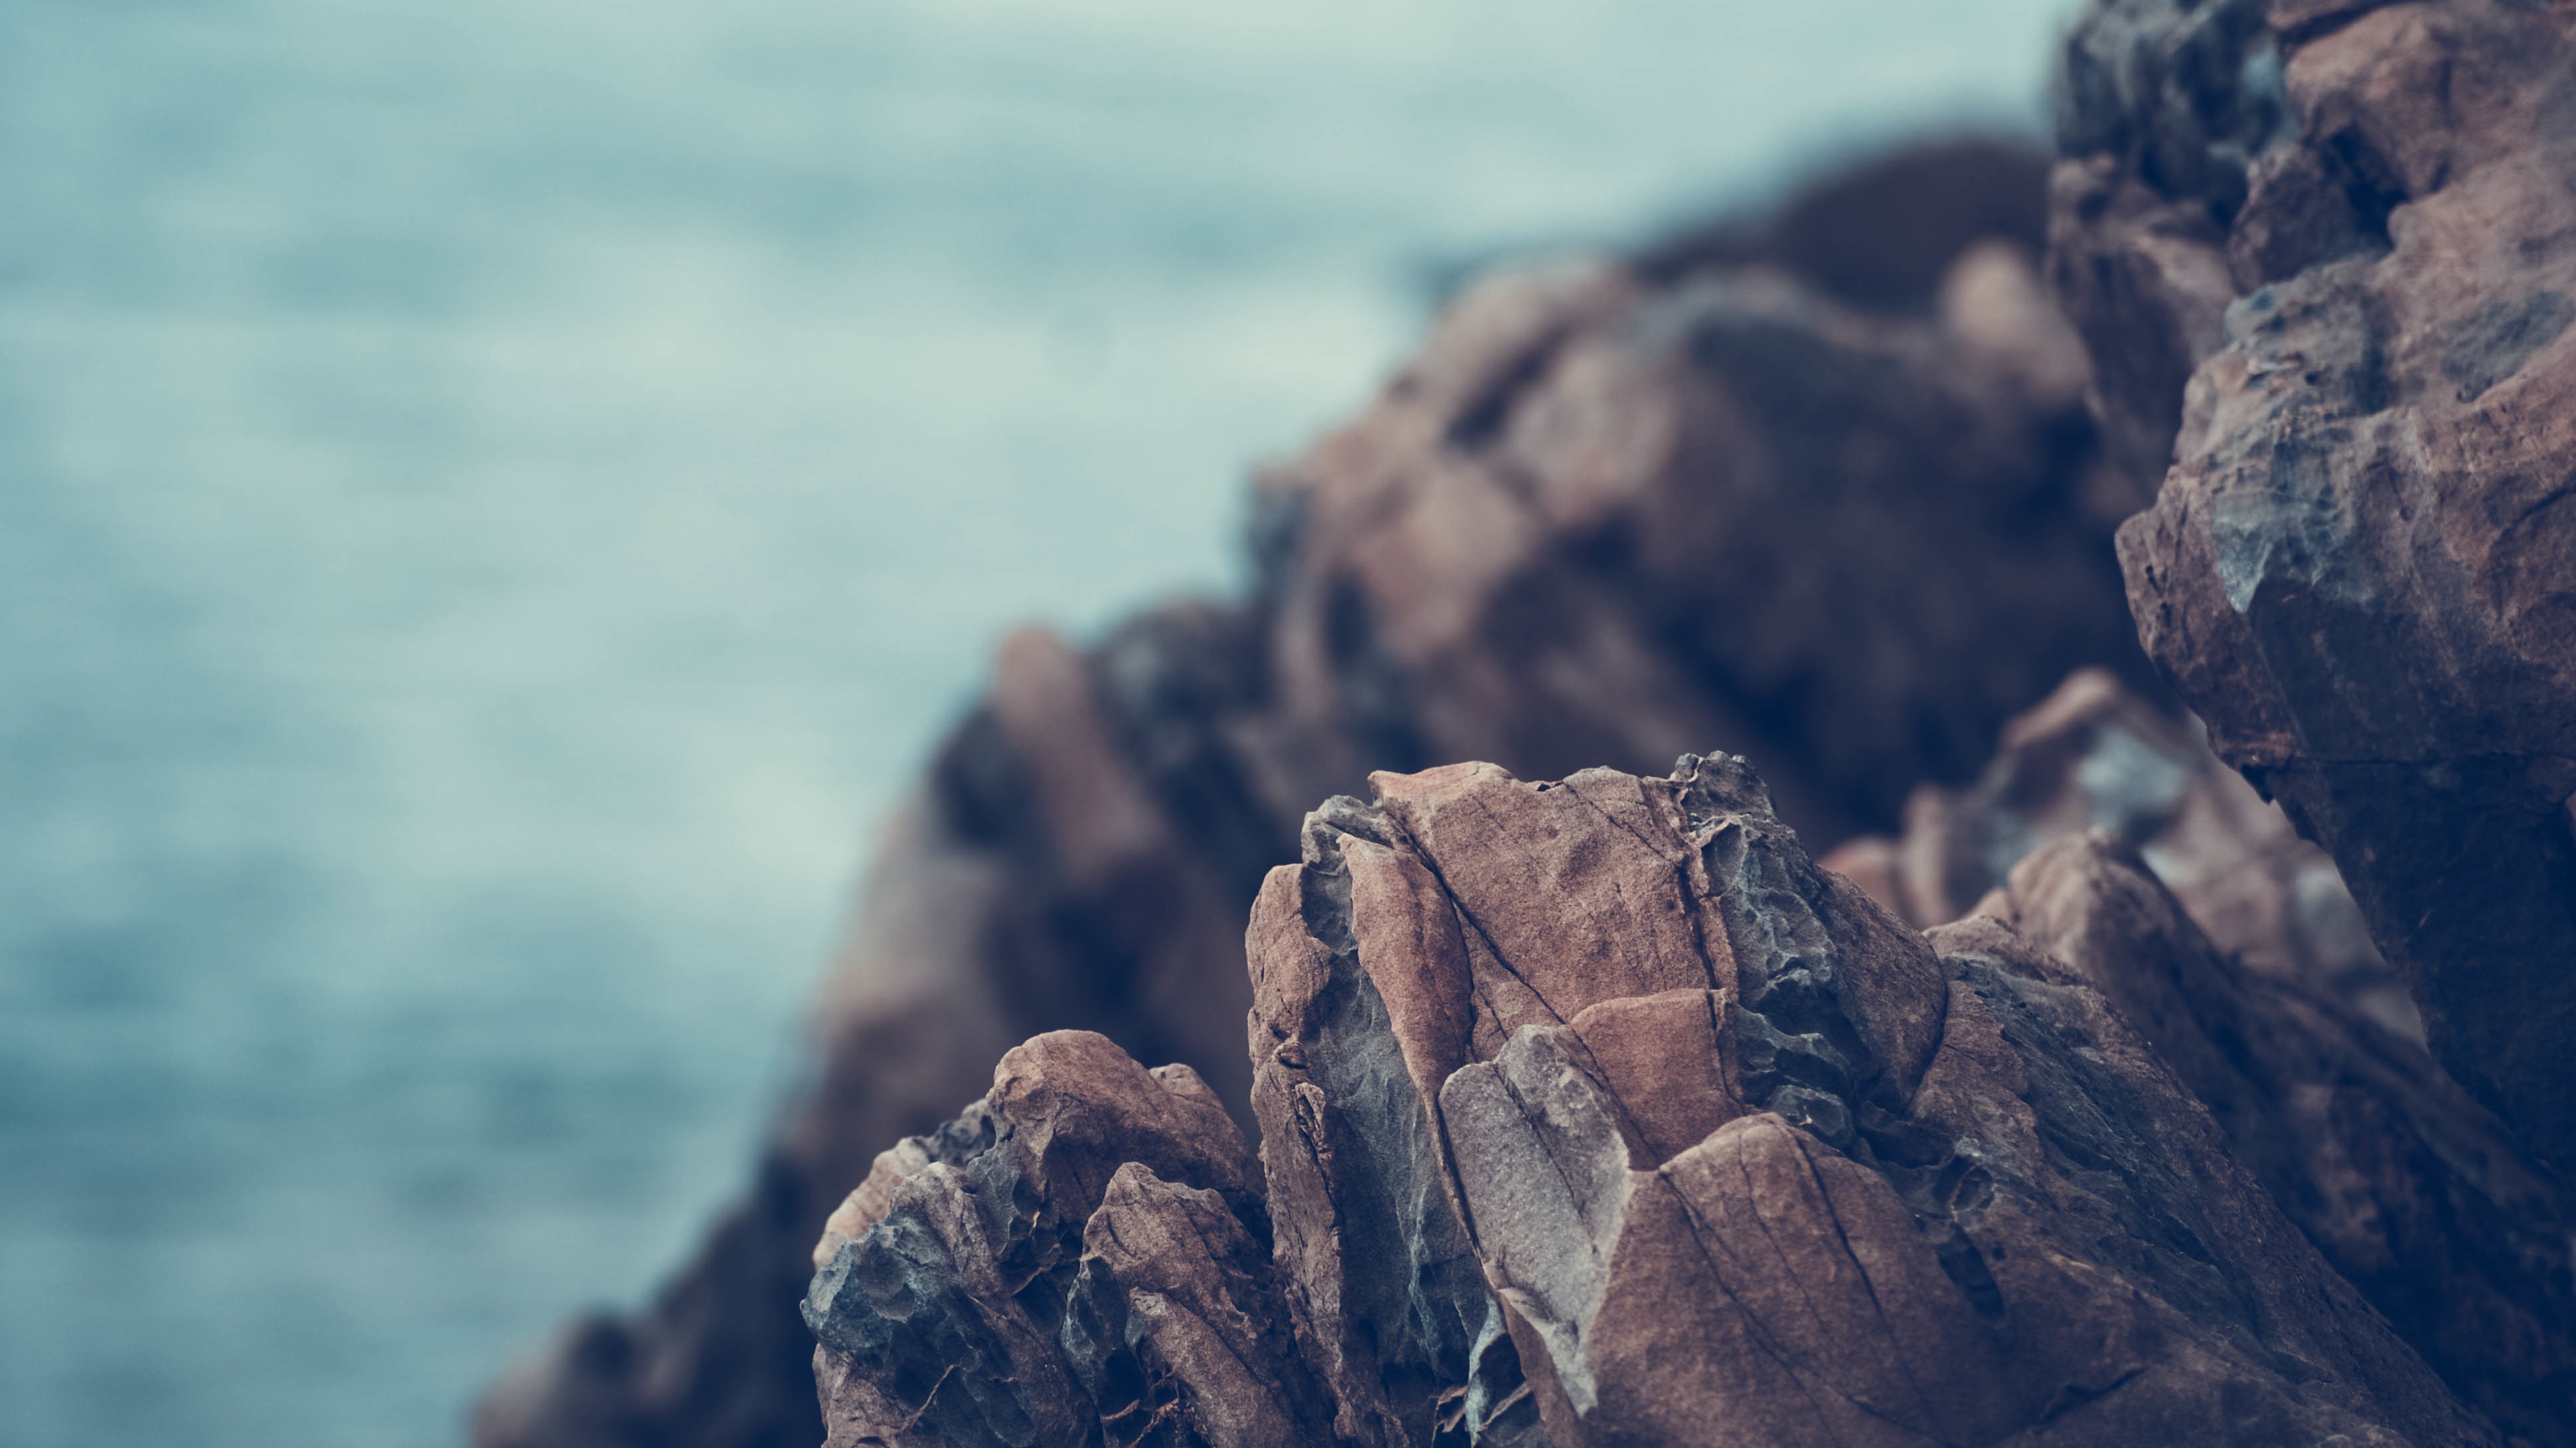
sea, coast, water, nature, rock, ocean, mountain, cloud, sky, sunlight, morning, wave, stone, terrain, material, summit, geology, landform, mountainous landforms